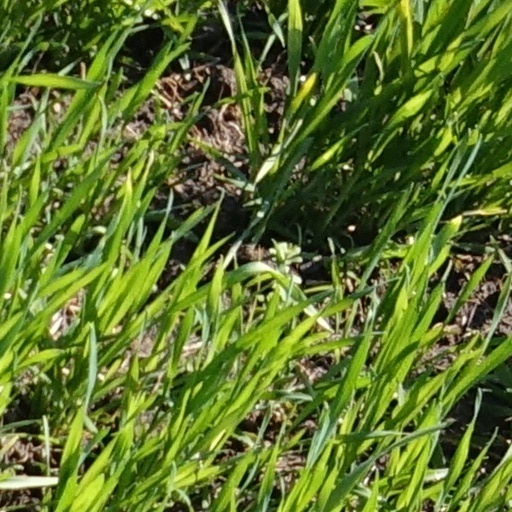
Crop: wheat